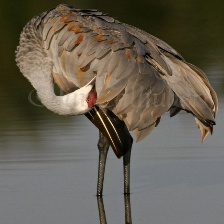
Species: SANDHILL CRANE
Scientific name: GRUS CANADENSIS
ImageNet parent category: crane